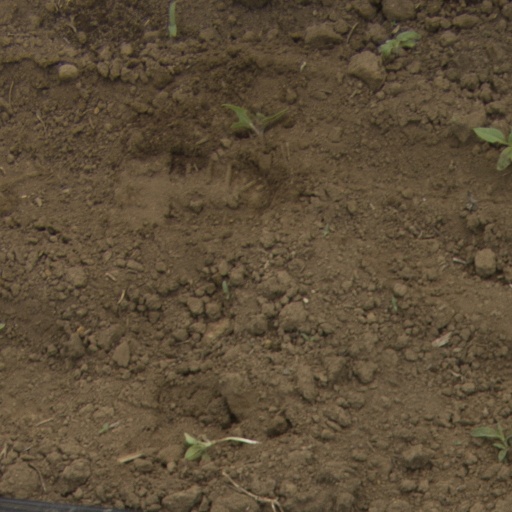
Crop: Jerusalem artichoke